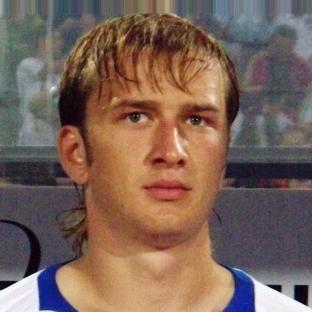
Age: 21